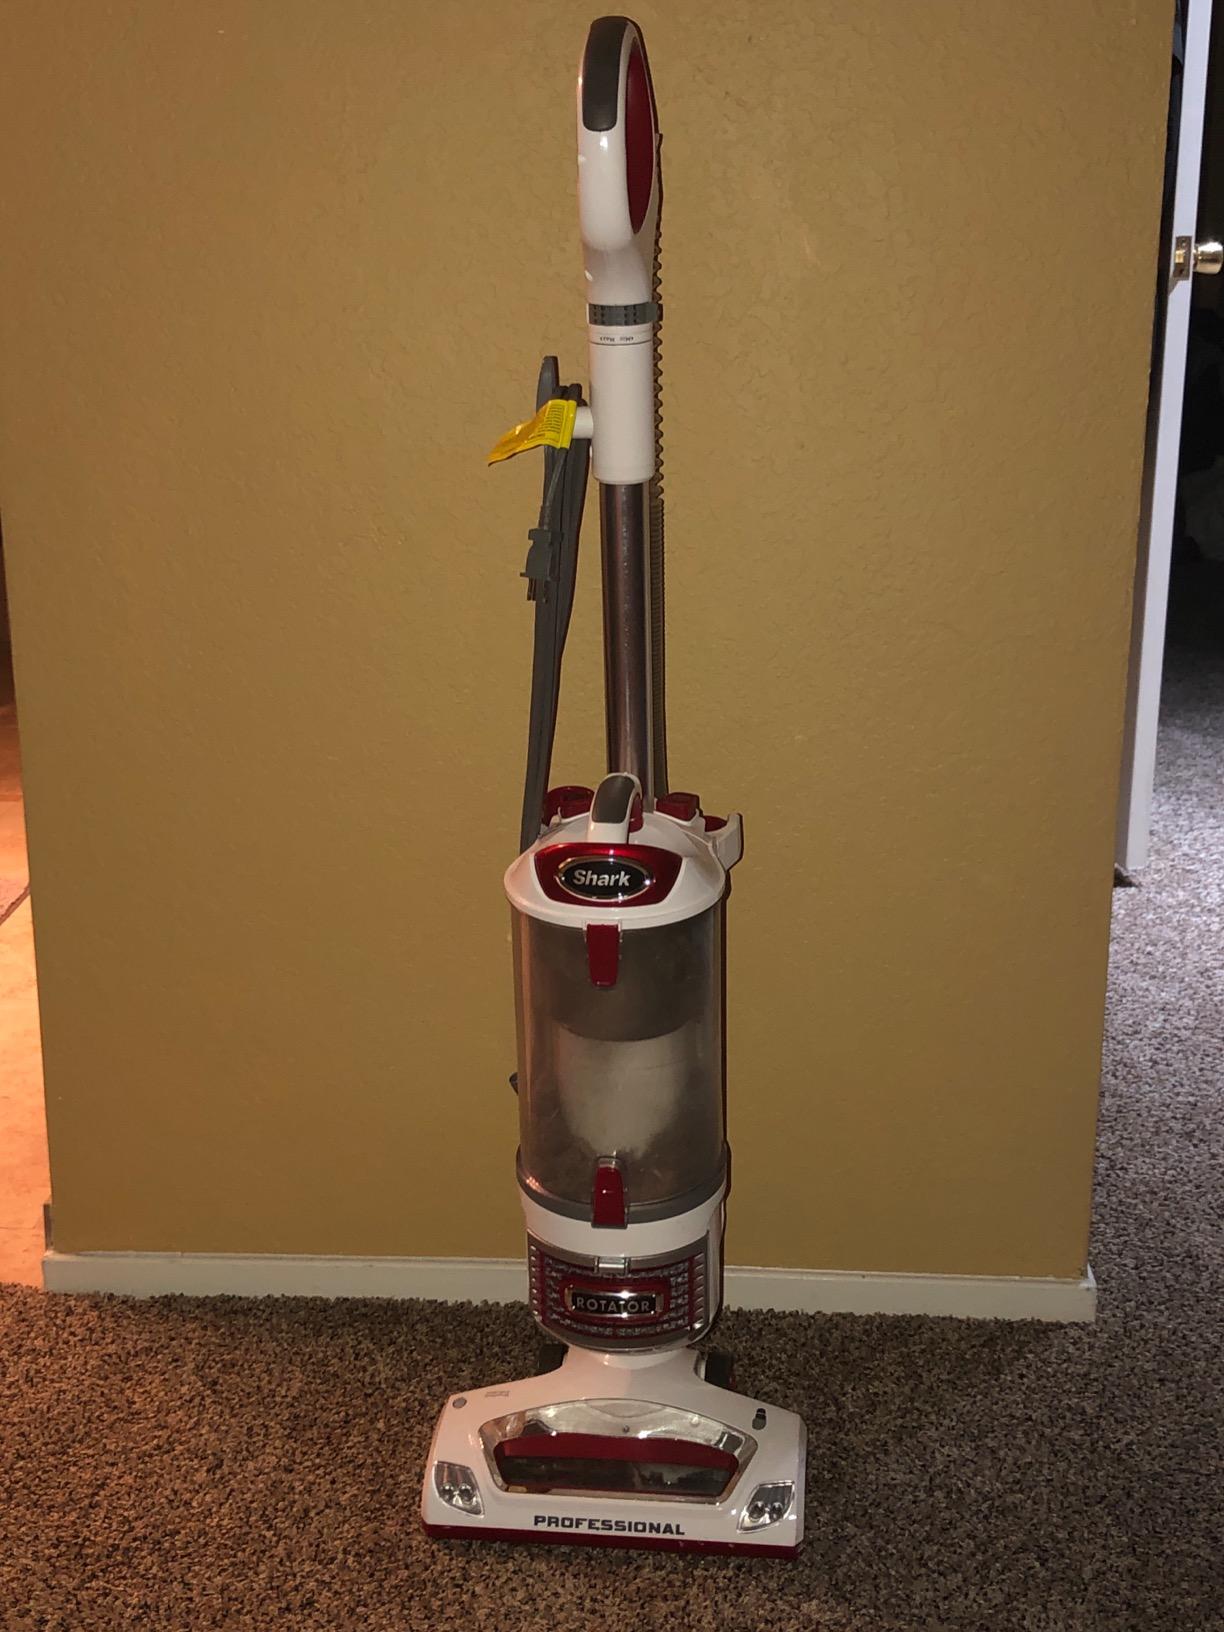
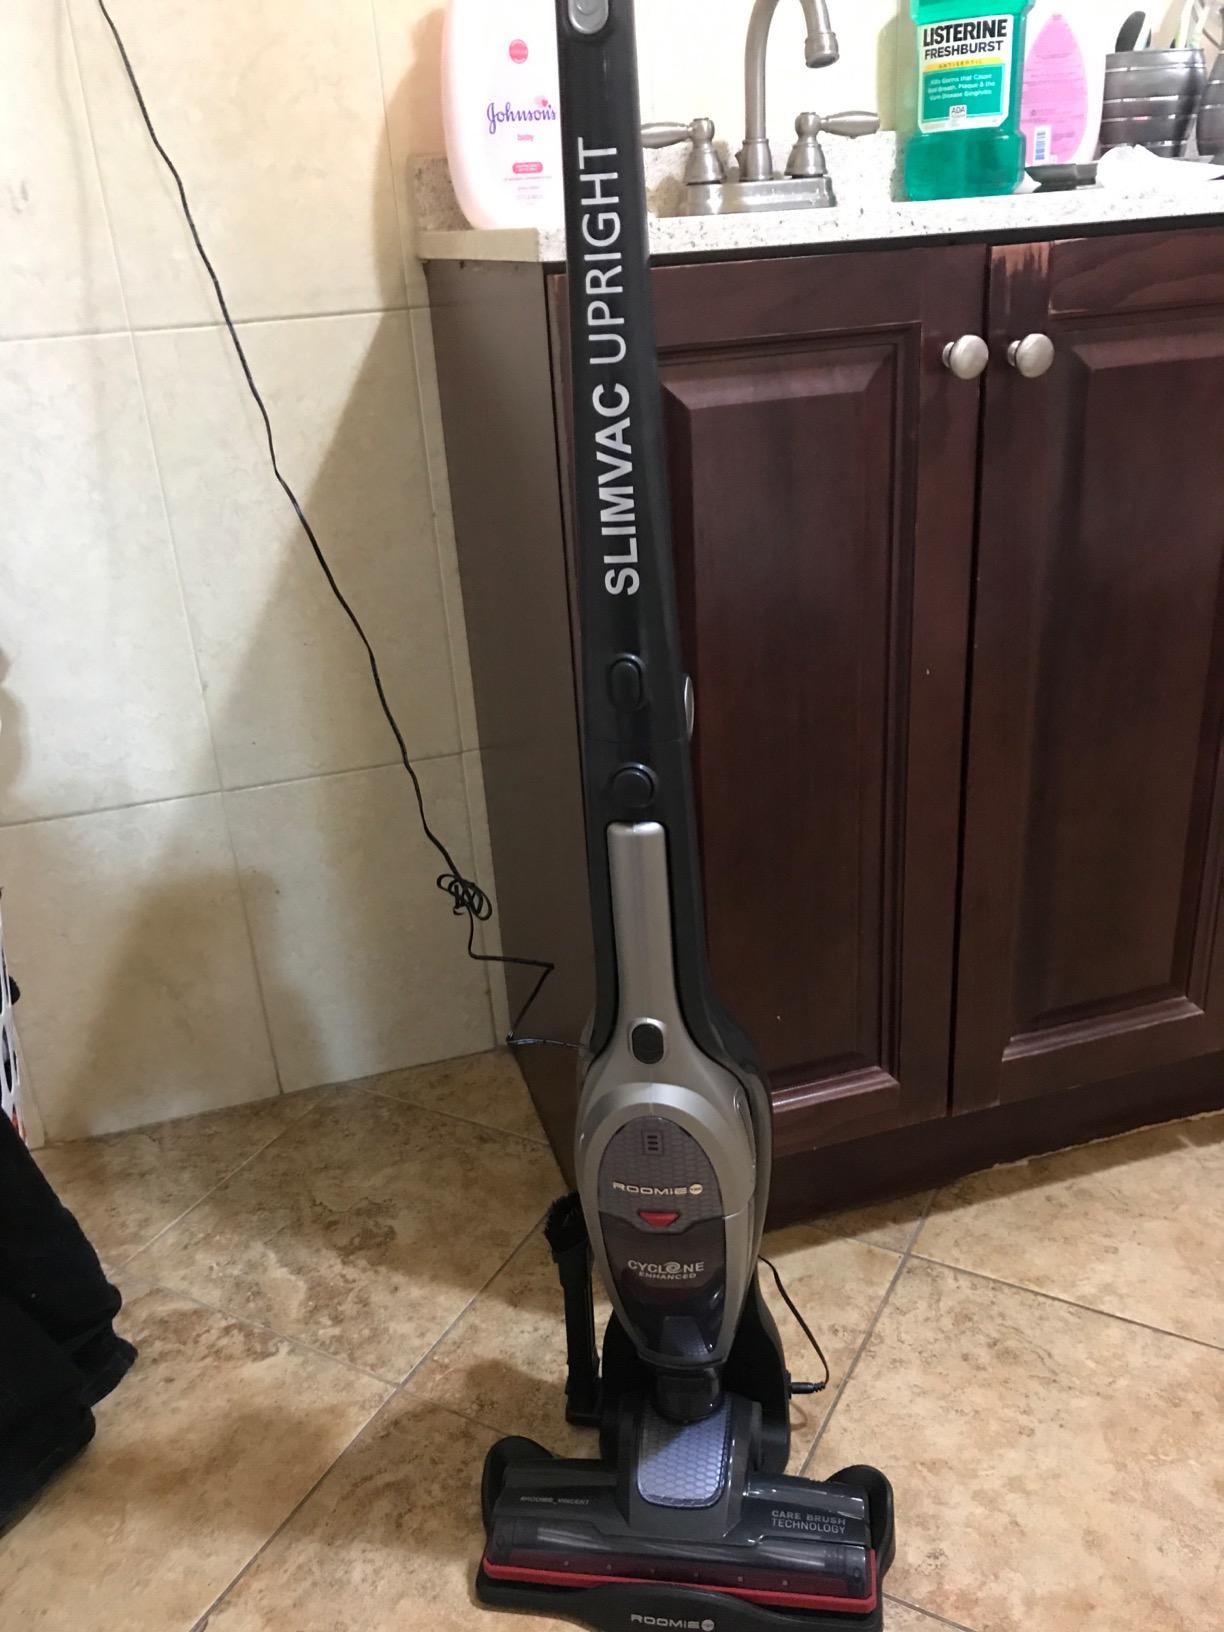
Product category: items_vacuum
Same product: no